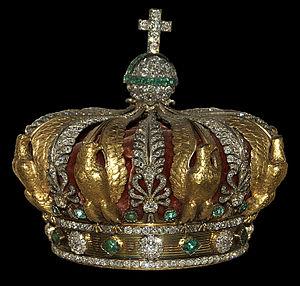
La couronne de l'impératrice Eugénie est un insigne et joyau impérial français réalisé pour l'impératrice Eugénie, épouse de l'empereur Napoléon III.